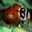
Label: beetle